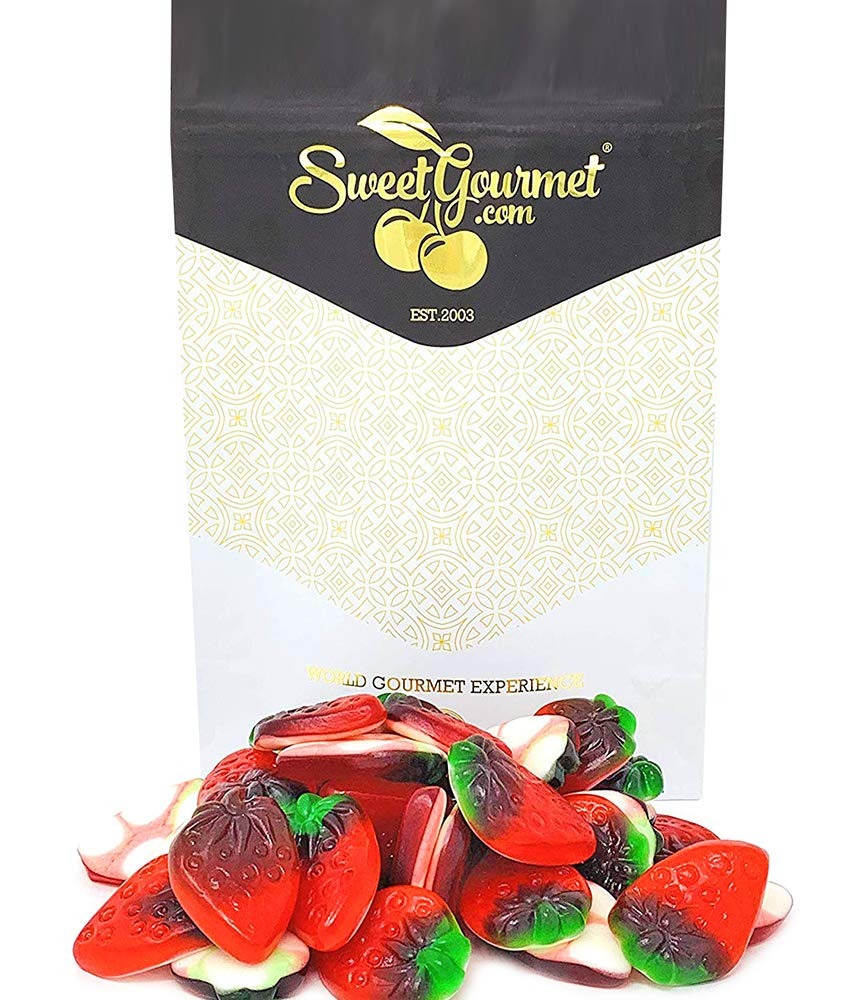
Item Name: SweetGourmet Giant Strawberries With Cream | Bulk Gummy Candy | 1 Pound
Bullet Point 1: Giant Strawberries - A large strawberry shaped sweet that has a smooth texture in the shape of a strawberry and a creamy white foam texture on the bottom.
Bullet Point 2: Country of Origin: Spain, Manufactured by Vidal Candy. Distributed and Repackaged by SweetGourmet PA 19440
Bullet Point 3: Net Wt.: 1Lb (16oz). Packed in resealable Zip-Lock Stand Up Pouches.
Bullet Point 4: Approx 40 pieces per pound. Candy Size: 1 3/4 inch
Bullet Point 5: Juicy Strawberry Flavor !!!
Product Description: Delicious Gummi Strawberries with Cream offer a sweet strawberry and creamy taste all in the same bite. They are the perfect year round treat.
Value: 1.0
Unit: Count

Price: 9.99